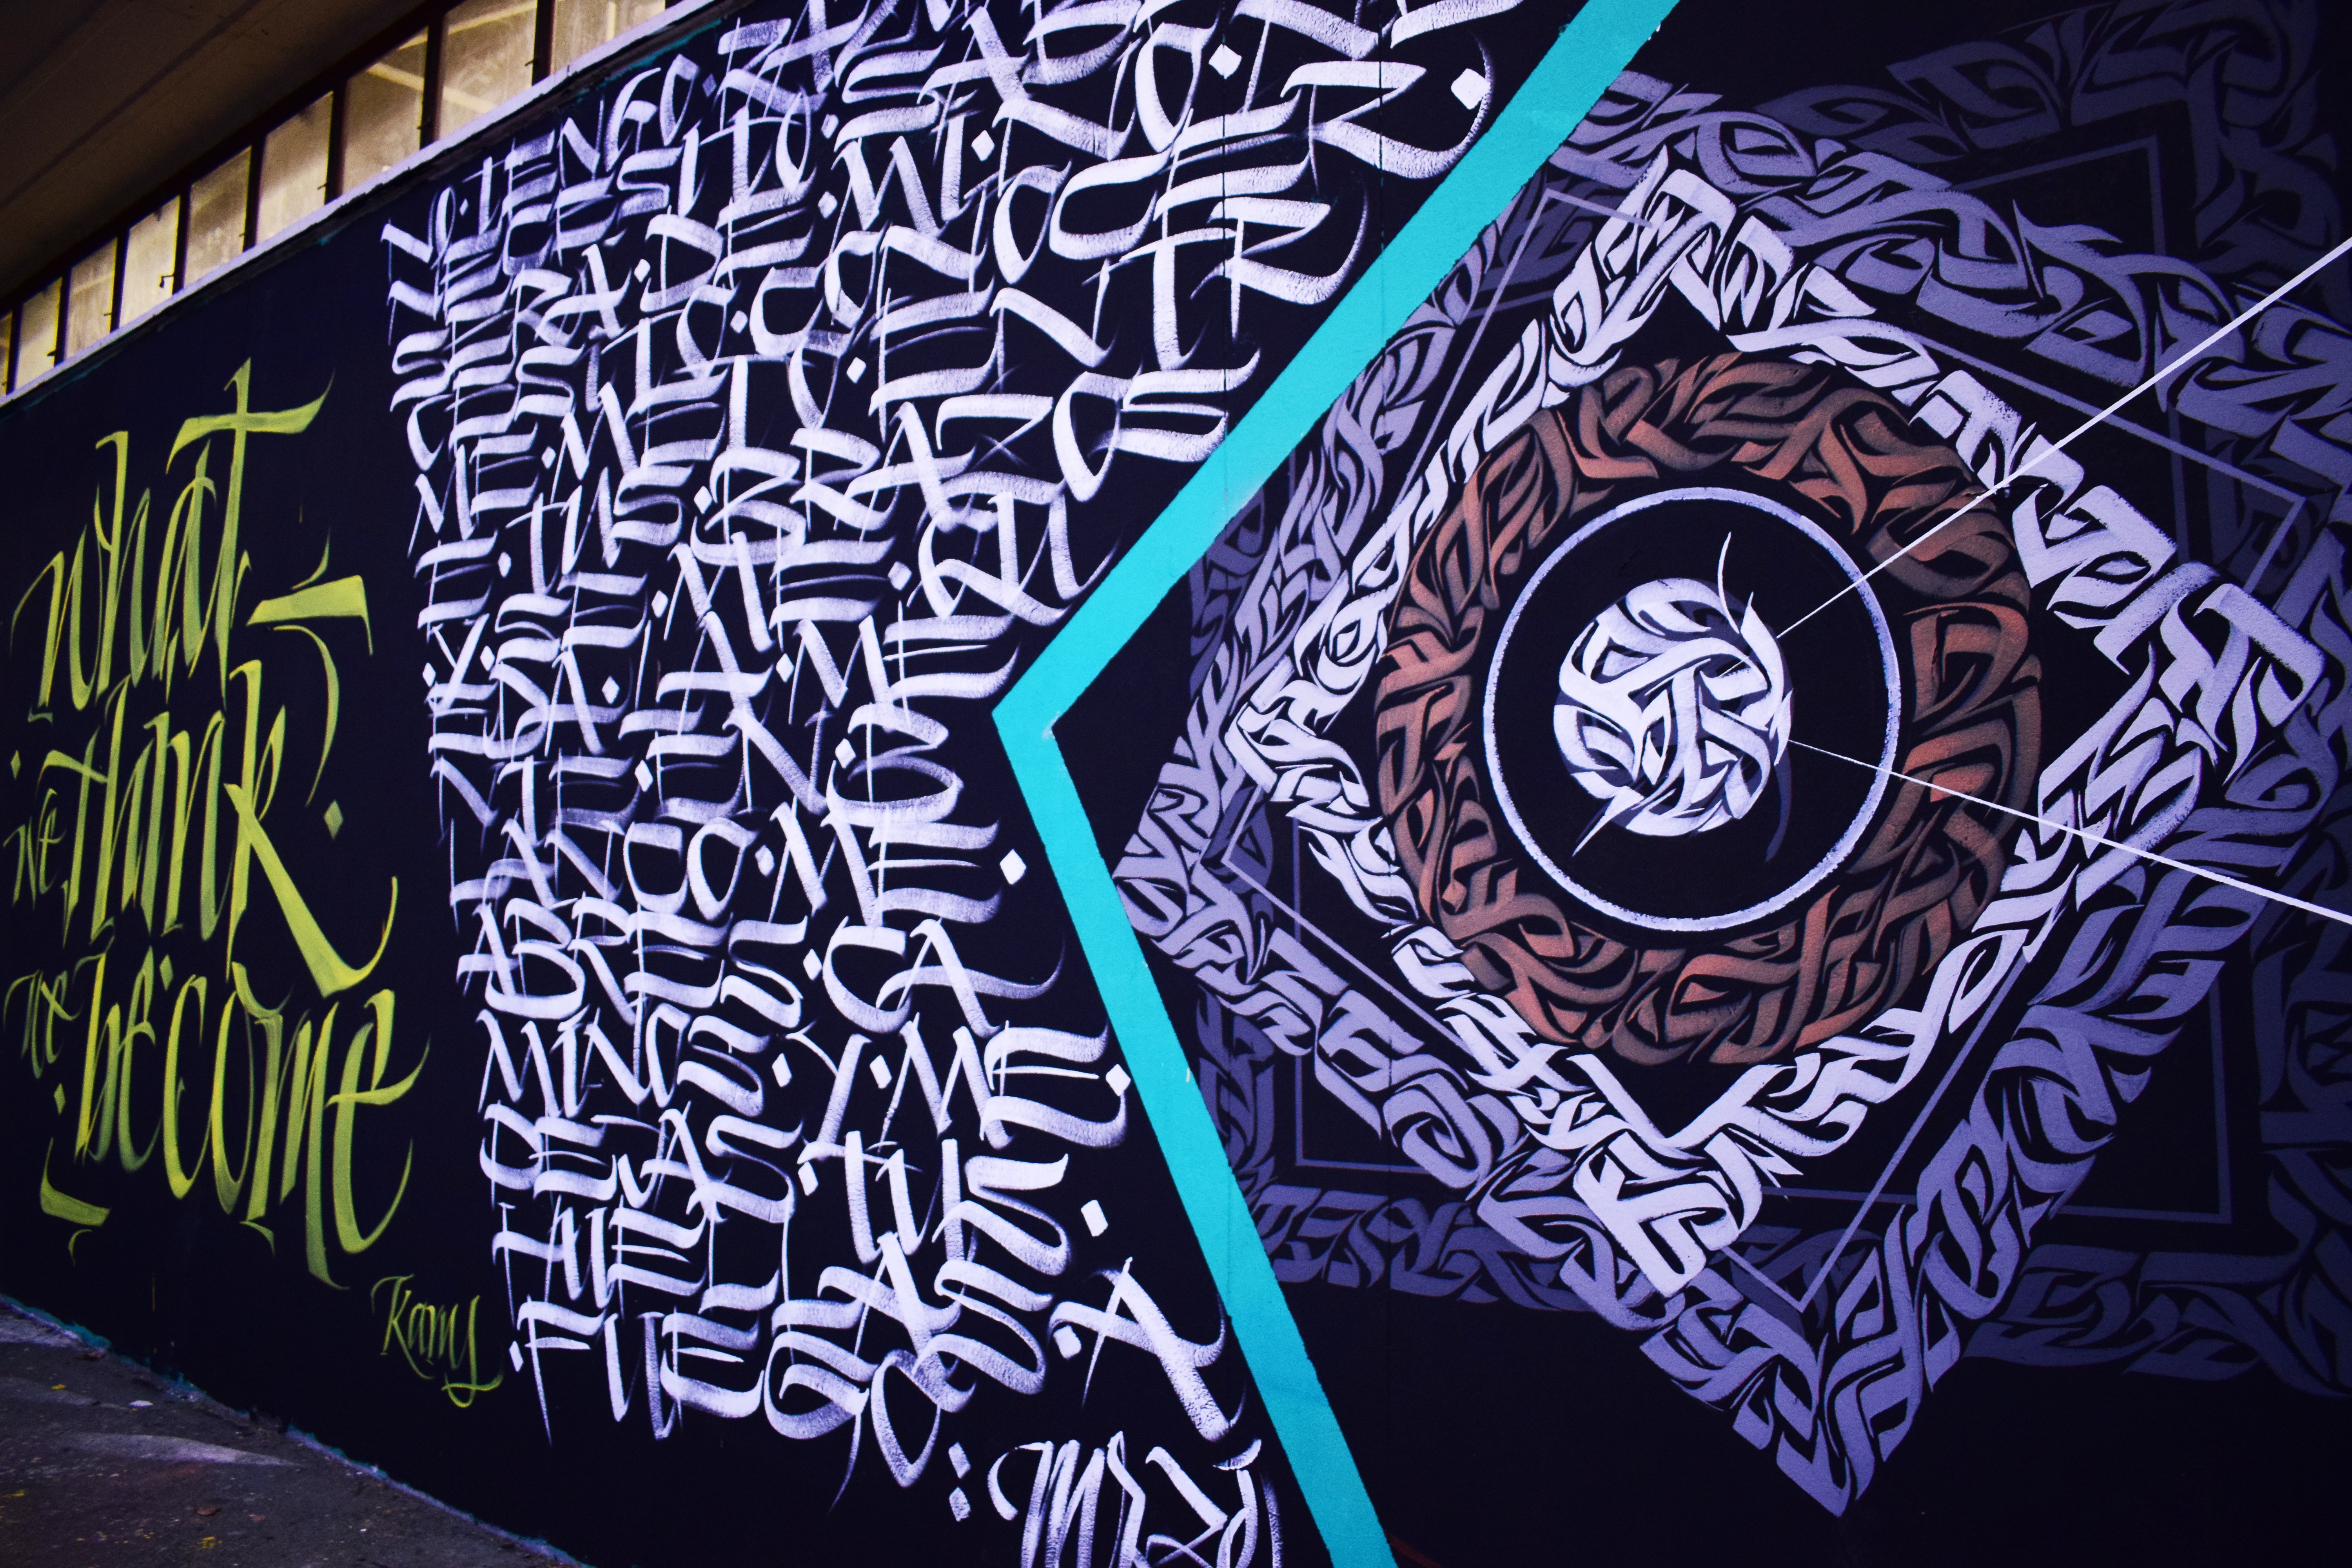
pattern, font, art, illustration, design, poster